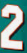
Number: 2